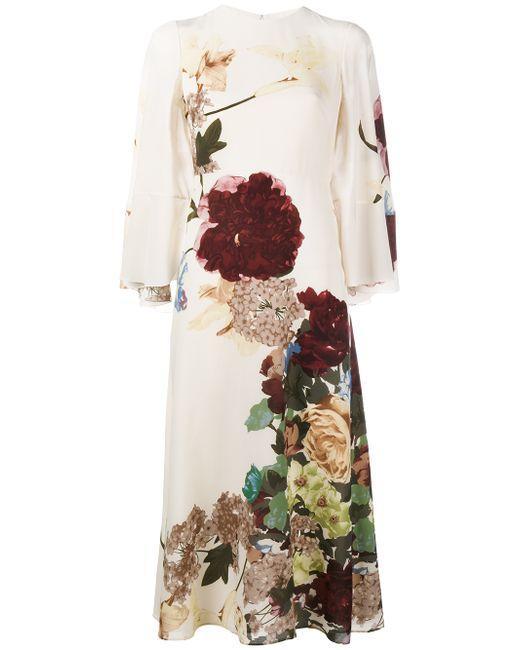
ehite formelles Abendkleid mit Blumendruck, lange Ärmel